Tropical Storm Olga (2019)

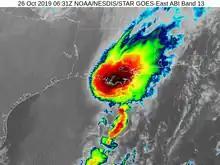
Satellite image of a bulbous area of strong convection approaching Louisiana

The remnants of Olga also produced heavy rainfall, with a peak statewide accumulation of to the east of Ponchatoula. Local amounts of overspread Terrebonne Parish, while more widespread accumulations of were recorded in portions of that parish northeastward into Washington Parish. At the height of the storm, flash flood emergencies were issued for Terrebonne and Lafourche parishes. The heavy rainfall brought challenges for sugarcane farmers who had already suffered in the wake of several heavy rainfall events in years past. In spite of this fact, dry soil conditions in the lead-up to Olga's remnants alleviated concerns about river flooding. Only a few rivers reached flood stage and mainly minor flooding was reported across the state. Water levels of above normal in southeastern Louisiana did cause minor coastal flooding there, including across the Mandeville Lakefront along the northern shore of Lake Pontchartrain. Coastal flooding of affected the central Louisiana coastline around high tide. Precipitation associated with Olga contributed to the second wettest year on record at New Orleans International Airport, after 1985.